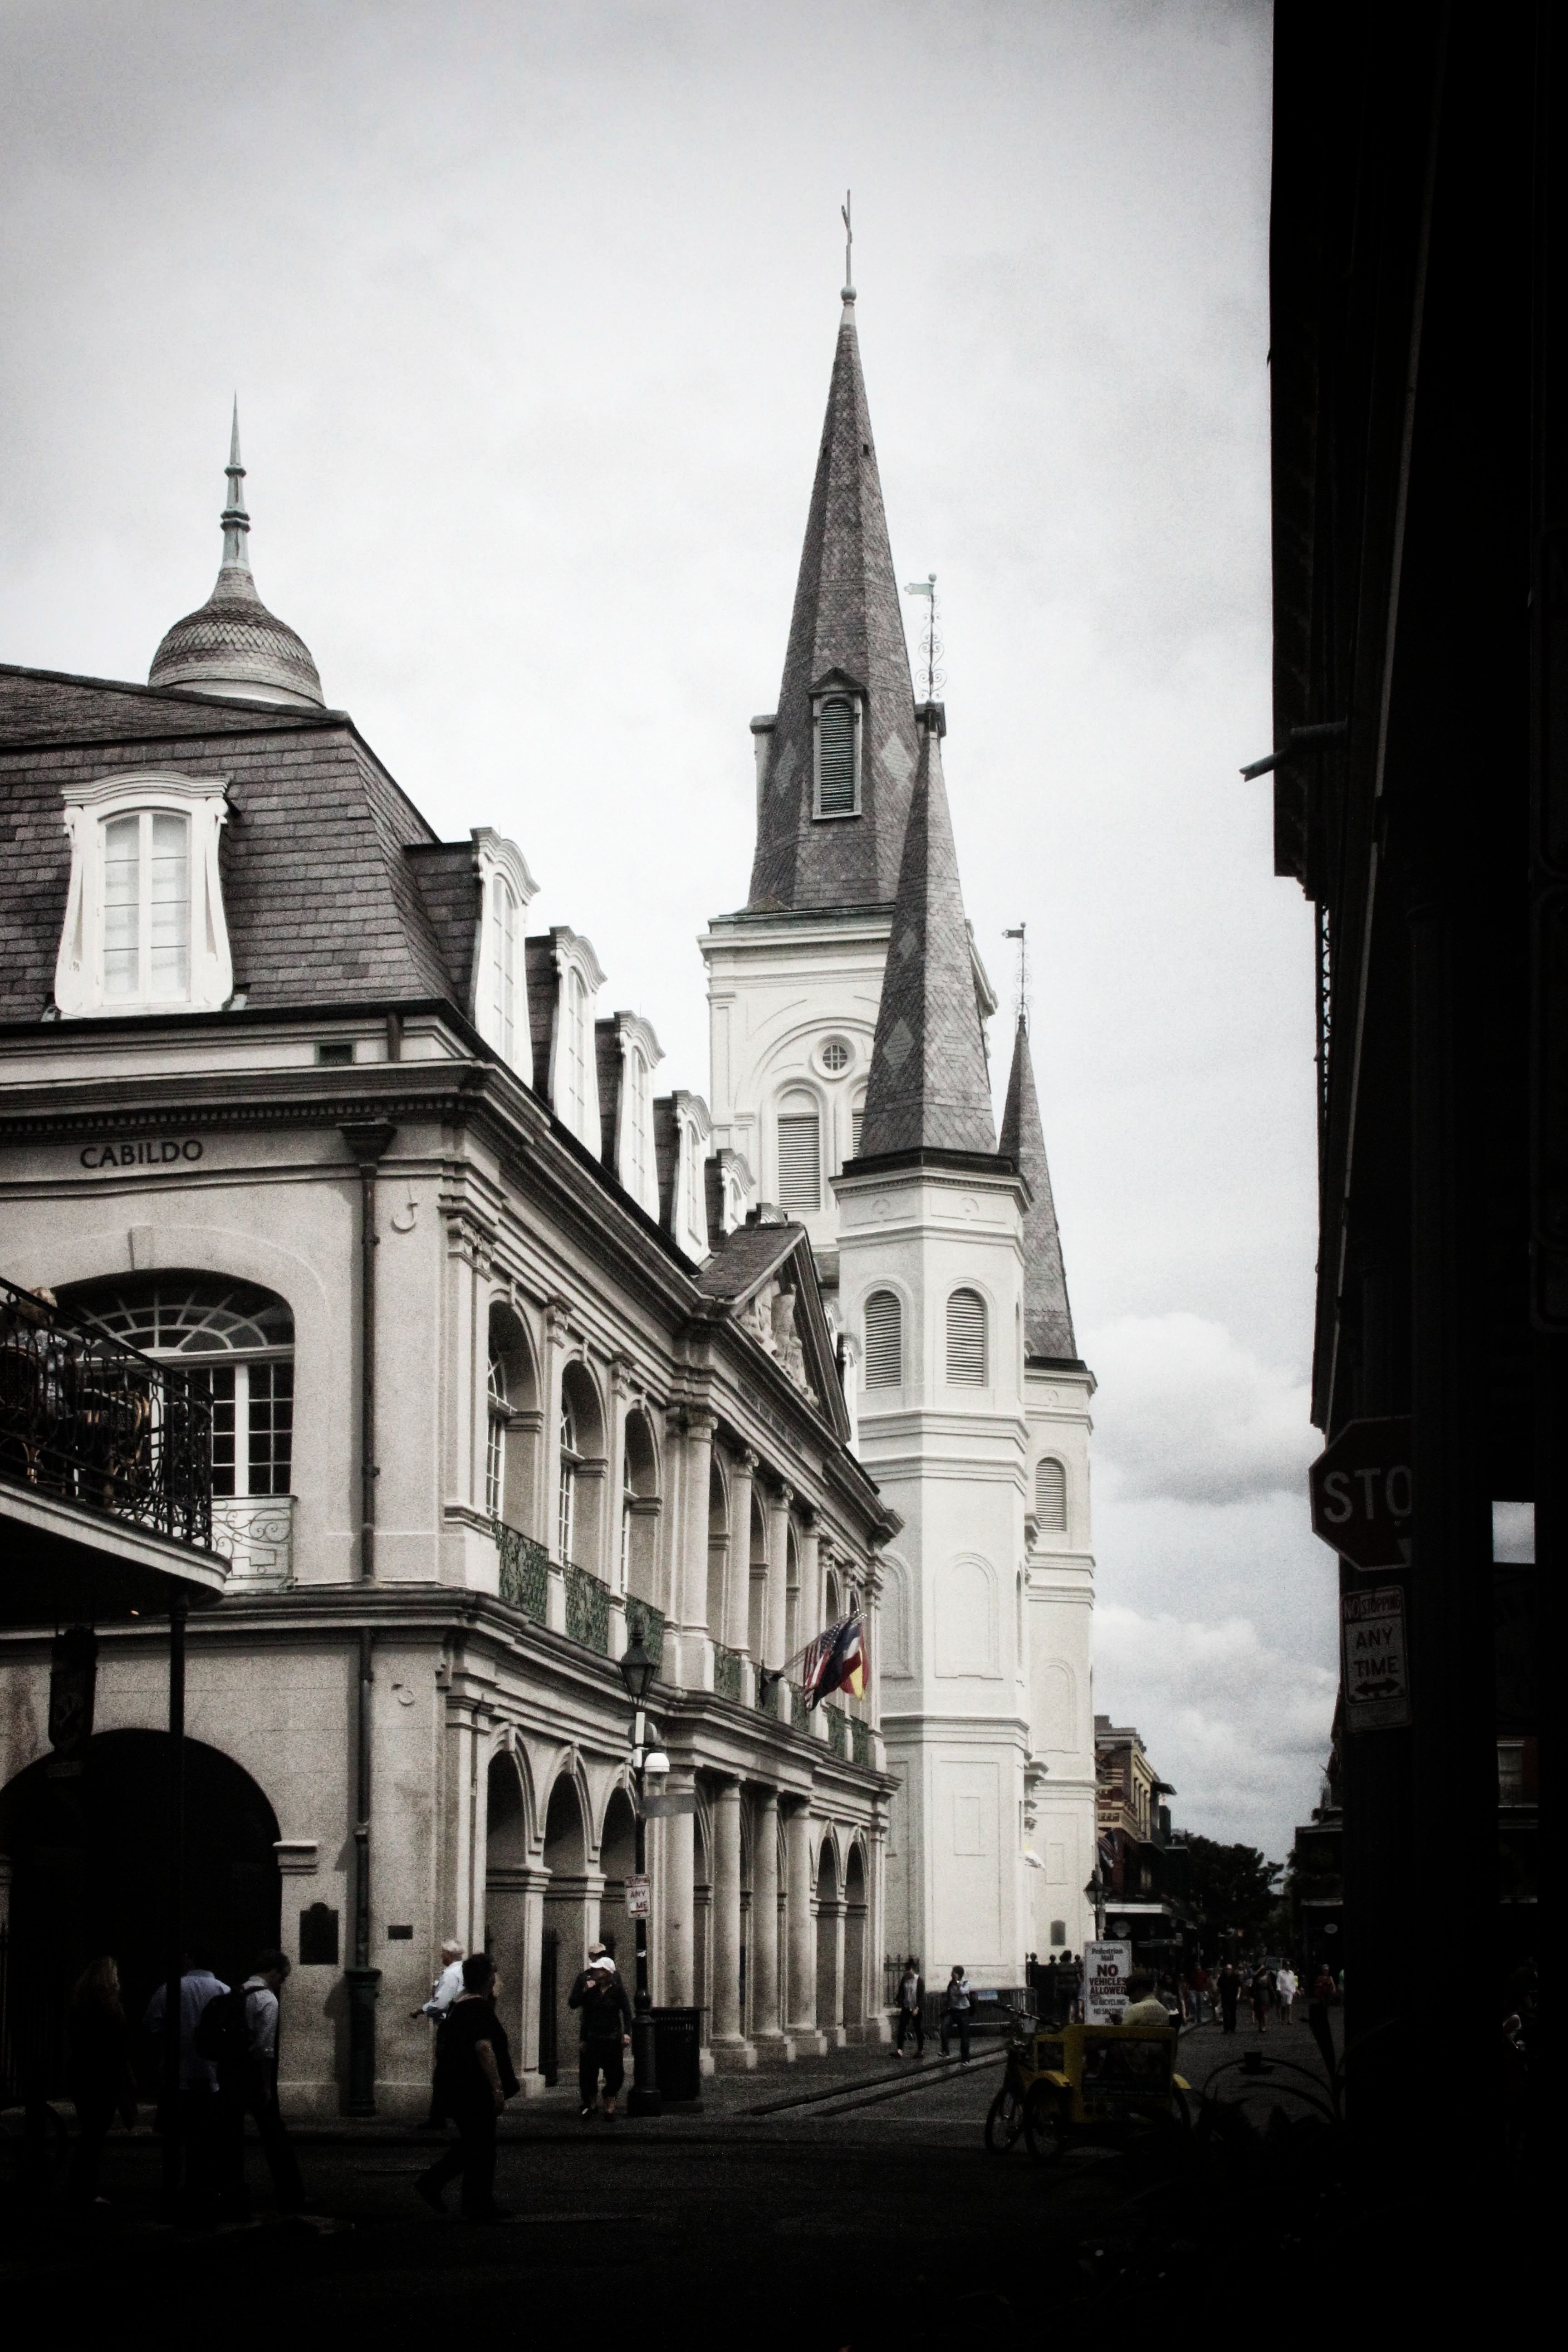
black and white, architecture, road, street, house, town, building, cityscape, landmark, facade, church, cathedral, monochrome, place of worship, spire, shape, new orleans, french quarter, urban area, monochrome photography